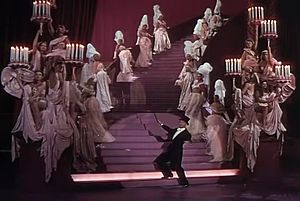
En amerikaner i Paris (film)
Stilbillede fra filmens trailer.
En Amerikaner i Paris er en amerikansk filmmusical fra 1951 instrueret af Vincente Minnelli. Filmen er baseret på George Gershwins musikkatalog. Filmens titel er også titlen på et af hans mest berømte kompositioner fra 1928. Georges bror Ira skrev lyrikken til filmen.